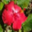
Label: tulip